Surseni

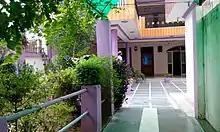
A house in Surseni

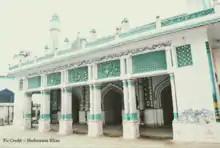
Badi Masjid Surseni

Surseni has seven mosques, the oldest of which, Jama Masjid, is over 500 years old and an example of Mughal architecture.